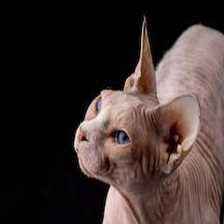
Species: cat
Breed: Sphynx